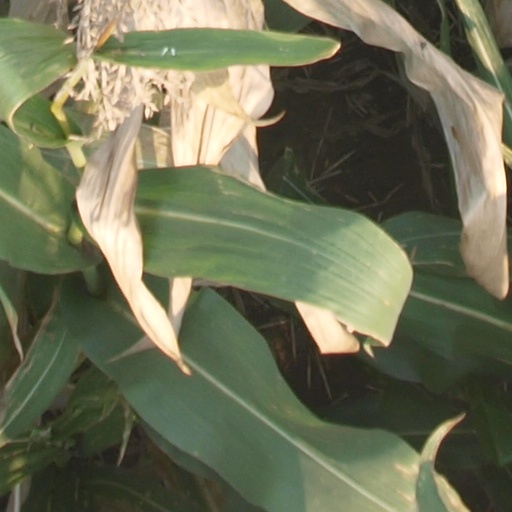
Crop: maize; corn